Stibadium

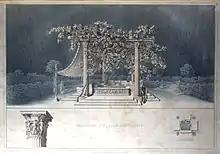
"Stibadium" of Plinius, reconstruction by Karl Friedrich Schinkel

The stibadium (: "stibadia") is a later form of the ancient Roman "lectus triclinaris", the reclining seat used by diners in the "triclinium". Originally, the "lecti" were arranged in a group of three in a semi-circle. The "stibadium" was a single semi-circular couch, fitting up to a dozen people, which replaced the triple group of "lecti" in the dining-room, frequently in alcoves around the centre of the room. In large Roman villas "stibadia" often became very elaborate.